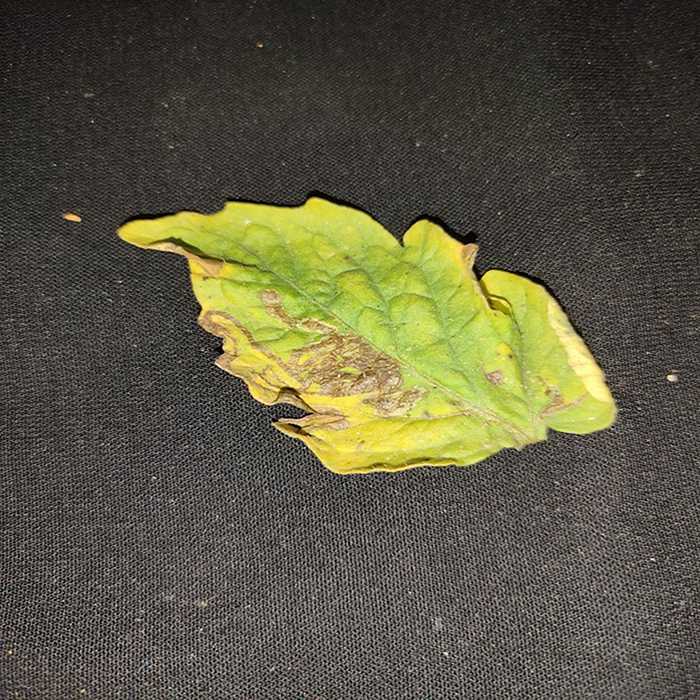
Plant: Tomato
Label: Tomato Bacterial spot